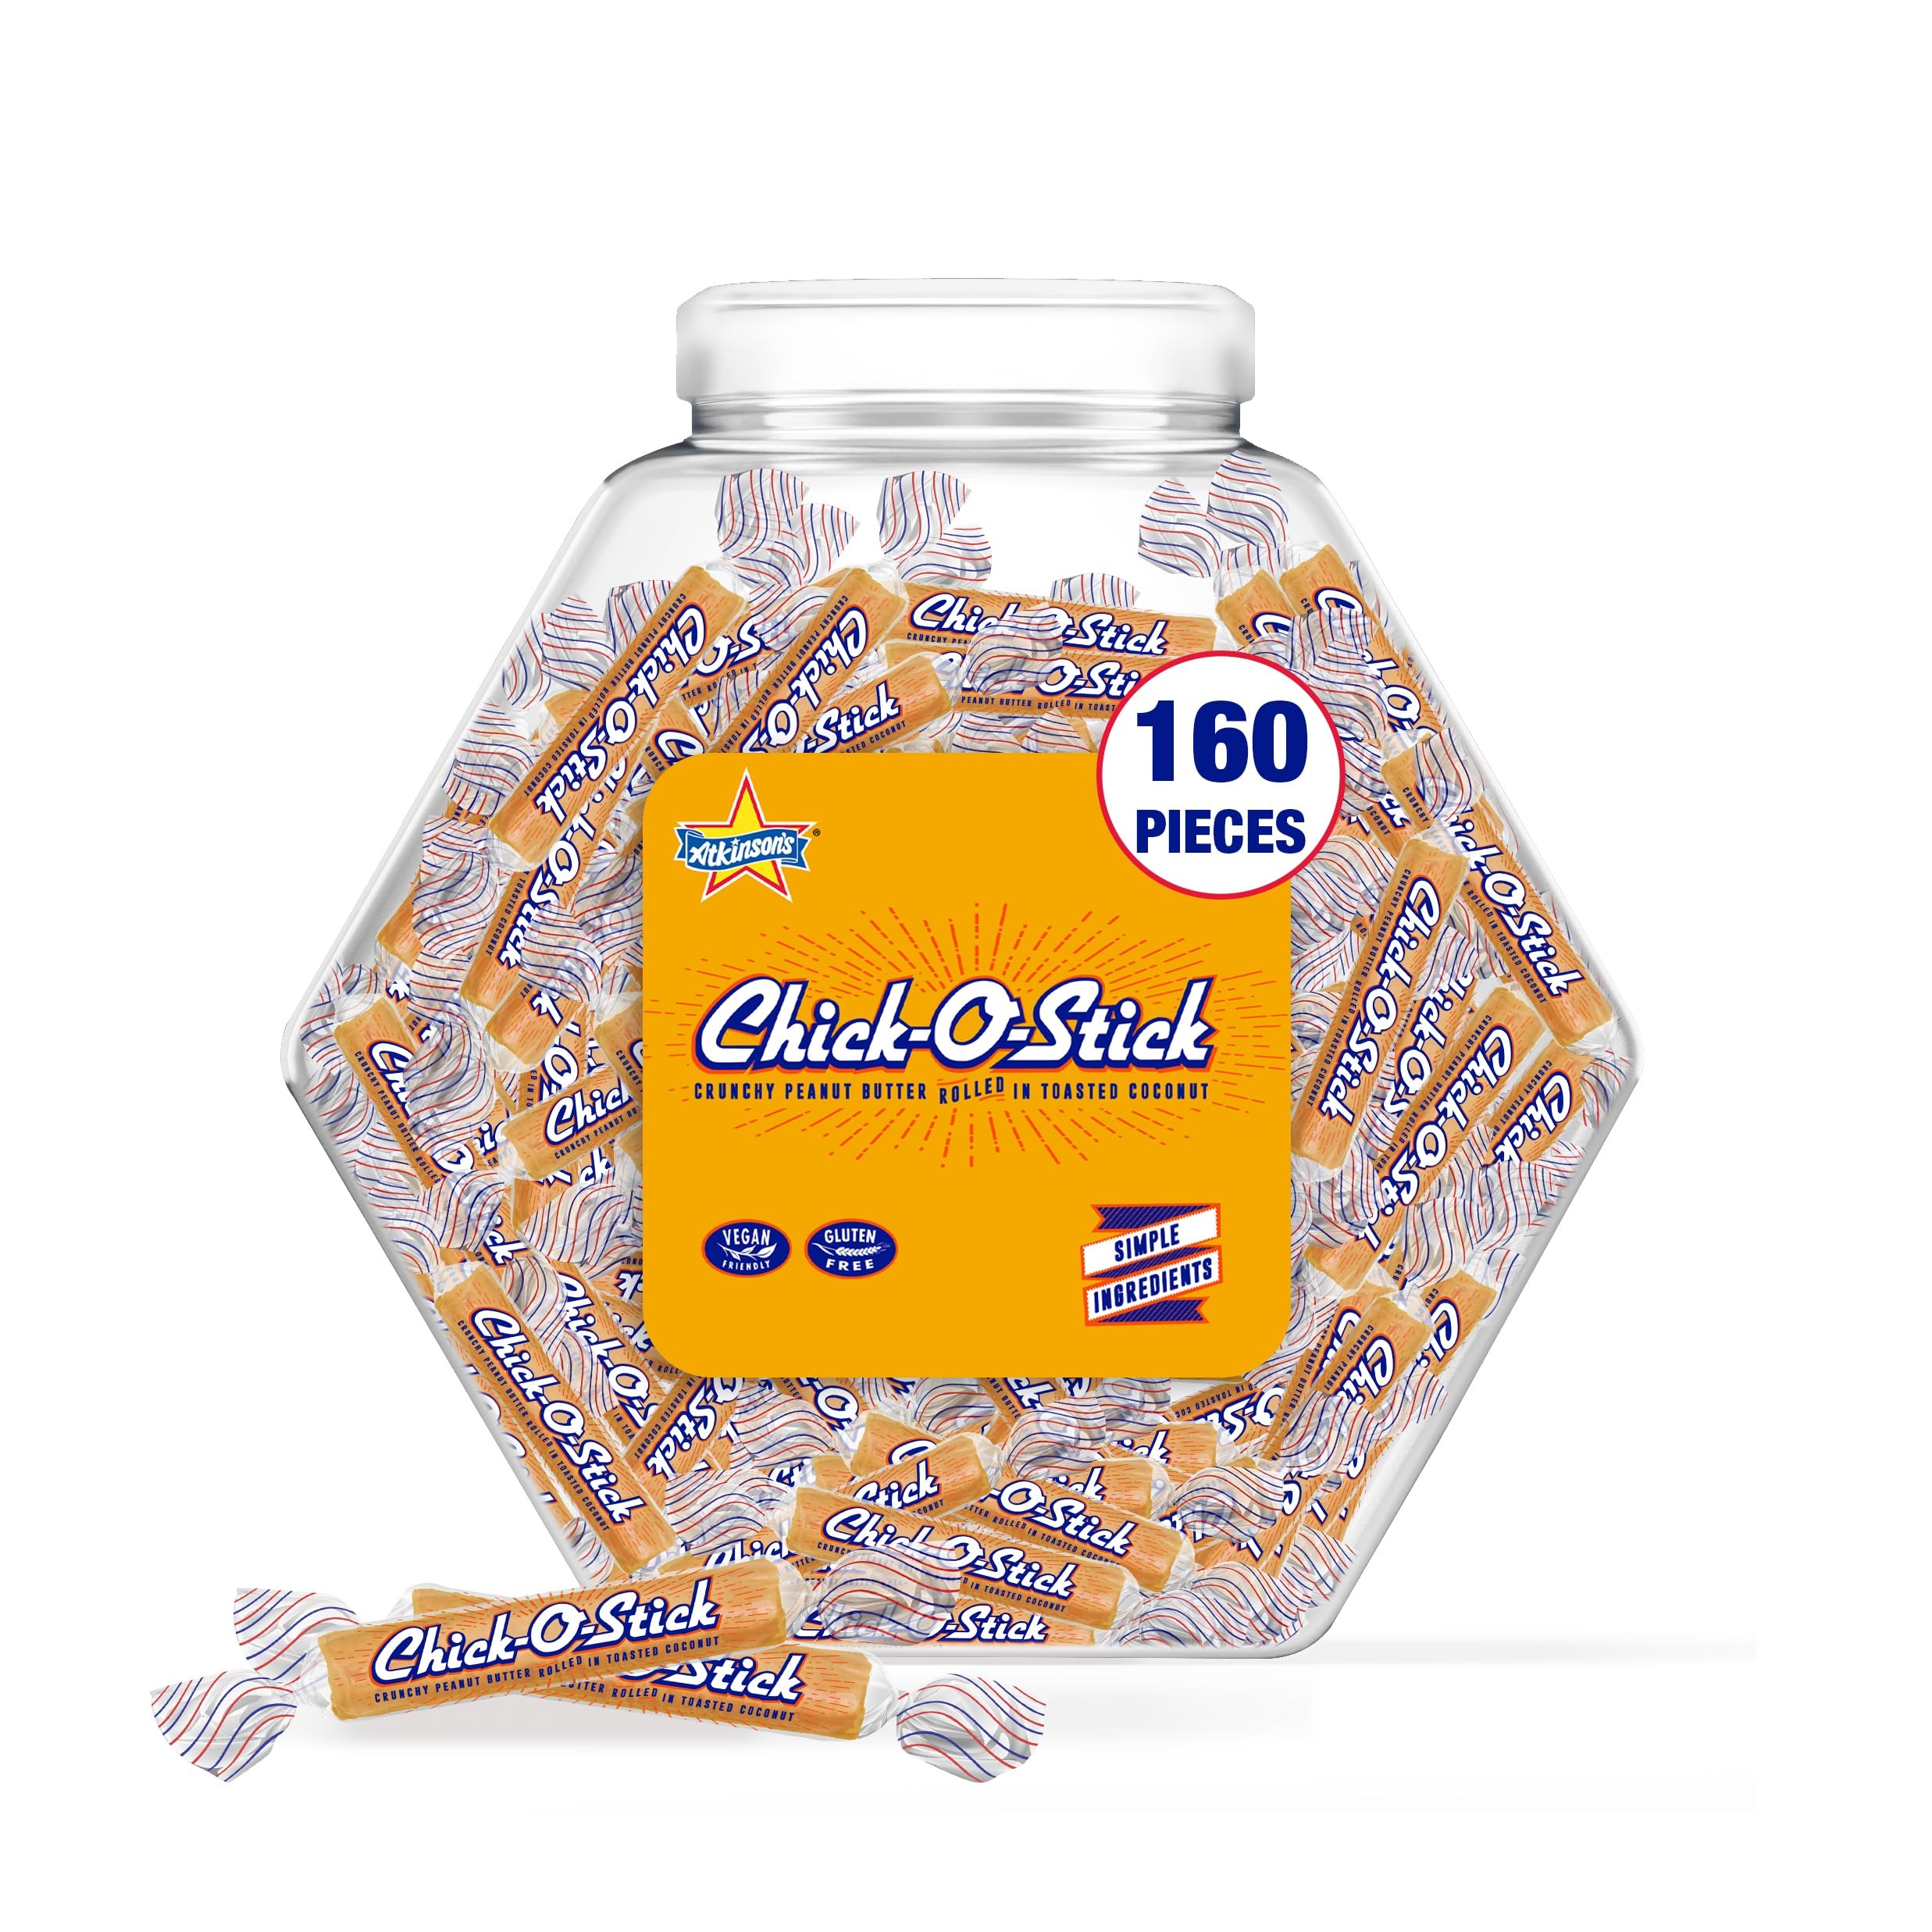
Item Name: Chick - o - Stick Candy (total of 160-count)
Bullet Point 1: Chick - o - Stick Candy (160 count)
Bullet Point 2: Chick - o - Stick Candy (160 count)
Bullet Point 3: ALL PRODUCTS GUARANTEED FRESH
Bullet Point 4: FAST WORLDWIDE SHIPPING AVAILABLE
Bullet Point 5: ALL IN STOCK ORDERS SHIP WITHIN ONE BUSINESS DAY, OR YOU WILL BE CONTACTED
Product Description: Chick - o - Stick Candy (160 count)
Value: 50.0
Unit: Ounce

Price: 38.44